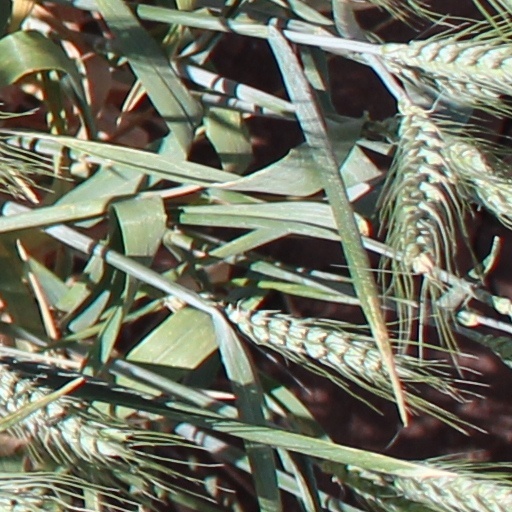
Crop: wheat